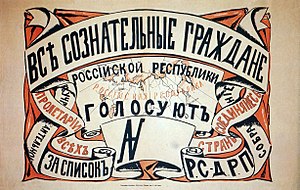
Ruslands Socialdemokratiske Arbejderparti
Valgplakat for РСДРП i 1917 med teksten "Alle bevidste borgere i Den Russiske Republik stemmer for РСДРП"
Ruslands Socialdemokratiske Arbejderparti eller Ruslands Socialdemokratiske Parti var et russisk socialdemokratiskt parti, som stiftedes 1898 i Minsk og var aktivt under Zarens sidste år.